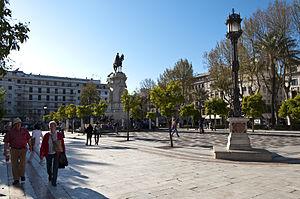
El Arenal est un quartier de la ville andalouse de Séville, en Espagne.